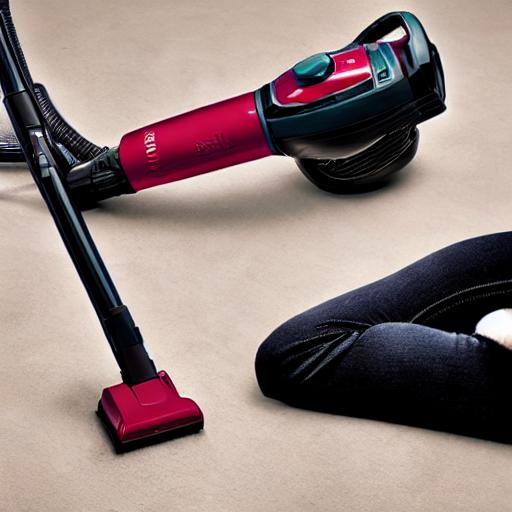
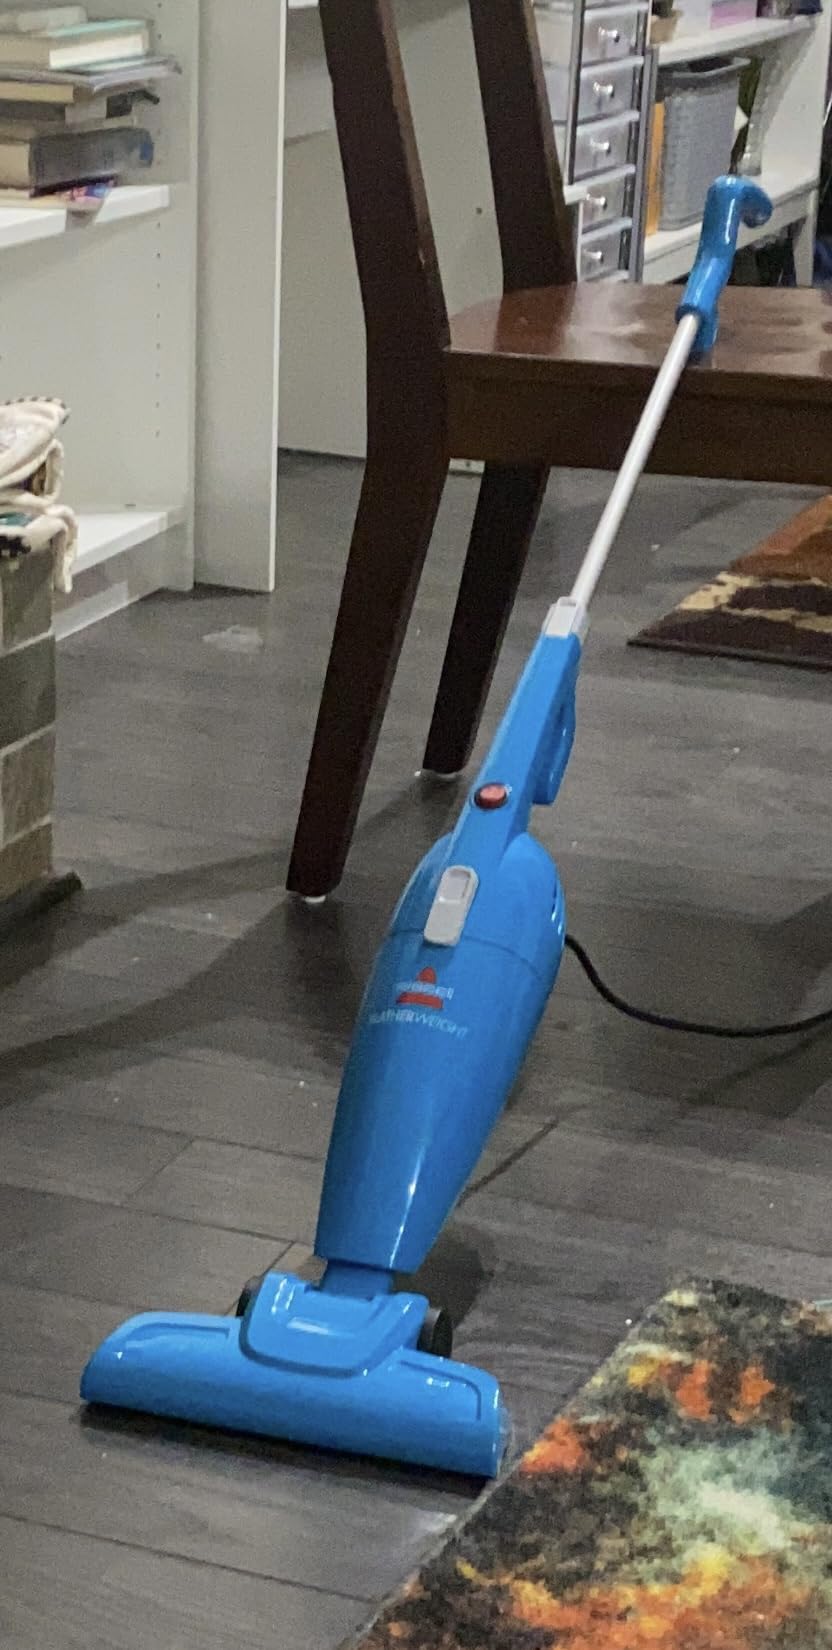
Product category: items_vacuum
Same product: no